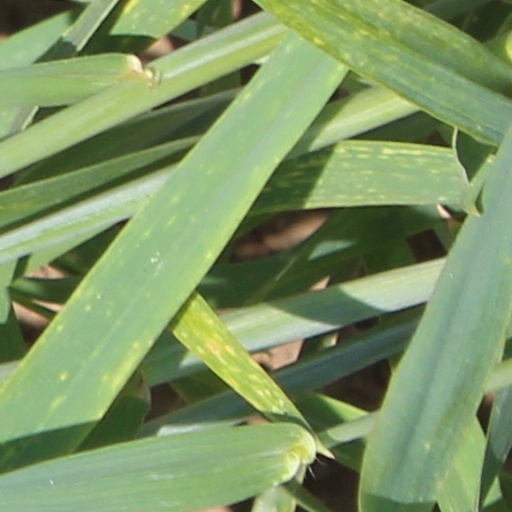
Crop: wheat